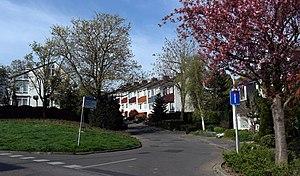
Biesland est un quartier la commune de Maastricht, dans la province du Limbourg néerlandais.